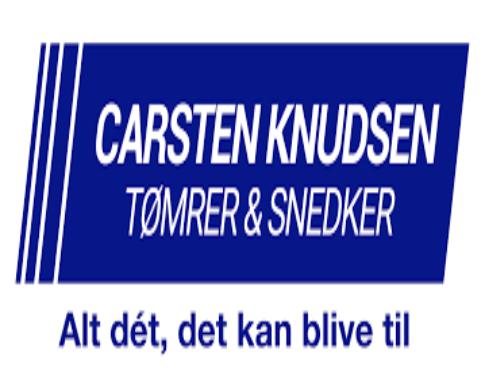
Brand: knudsen
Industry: Others